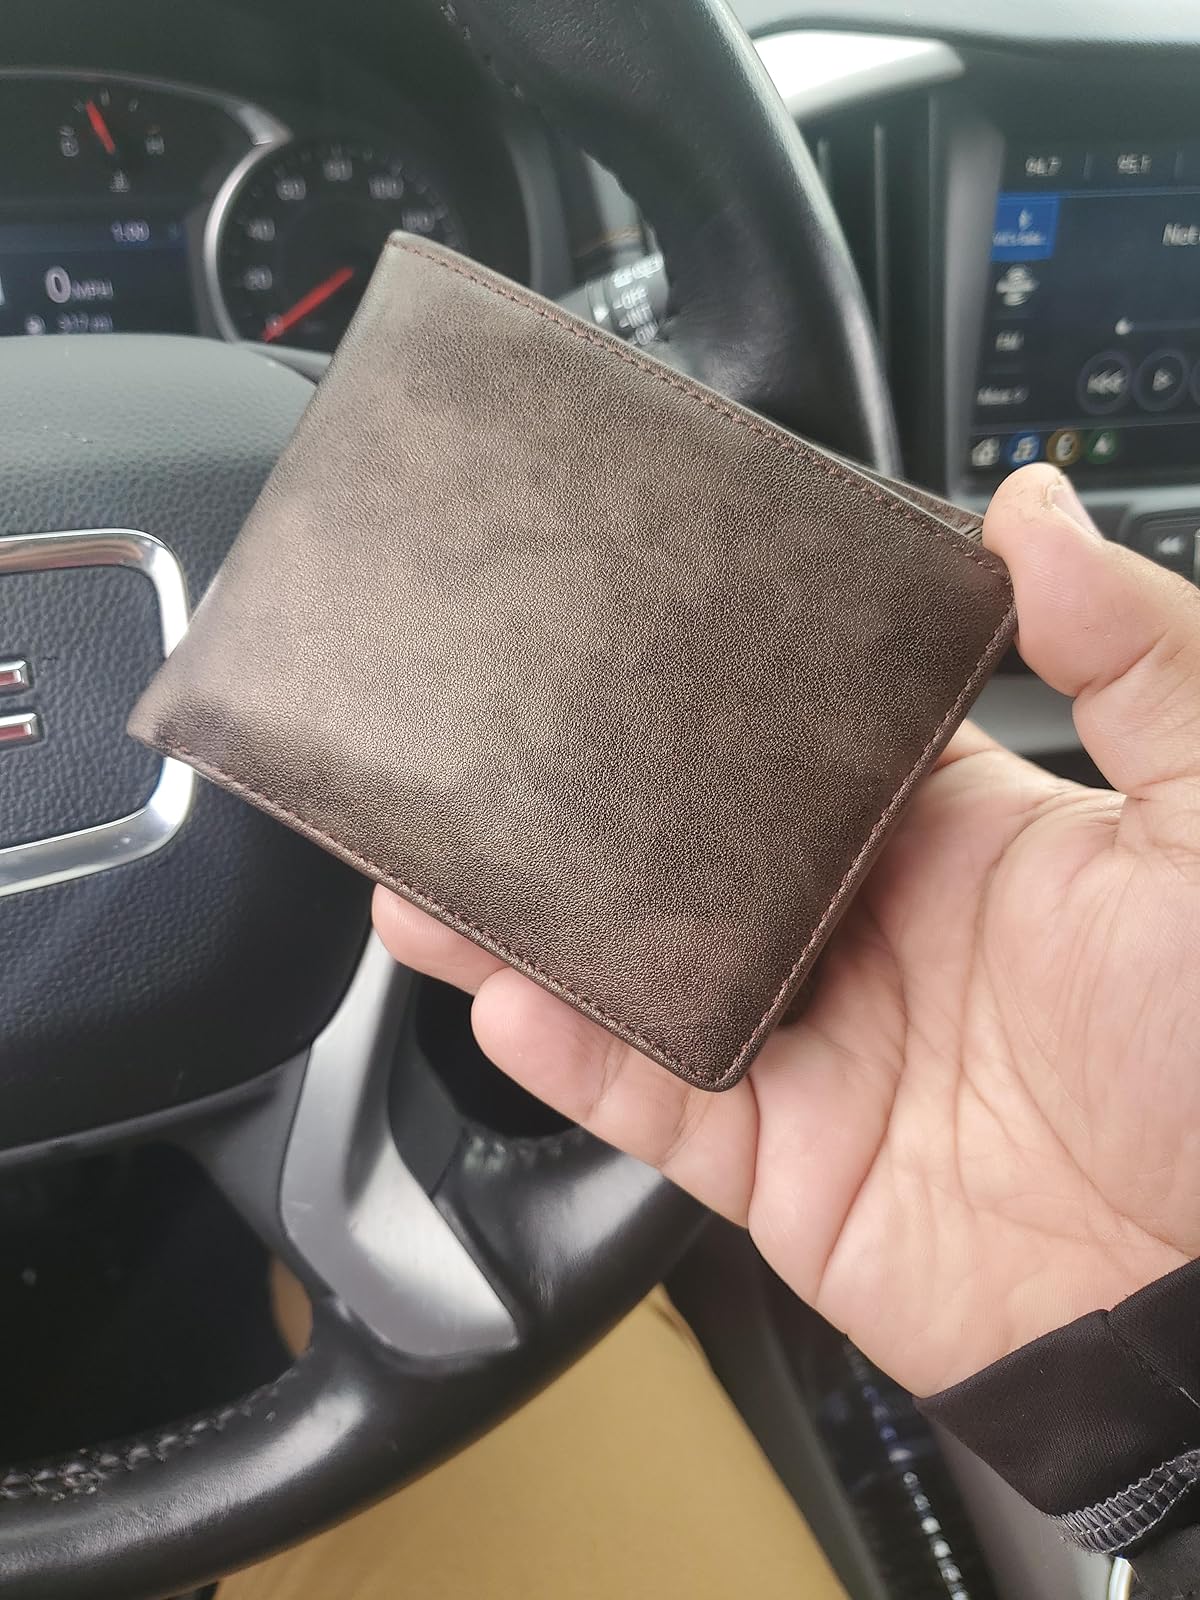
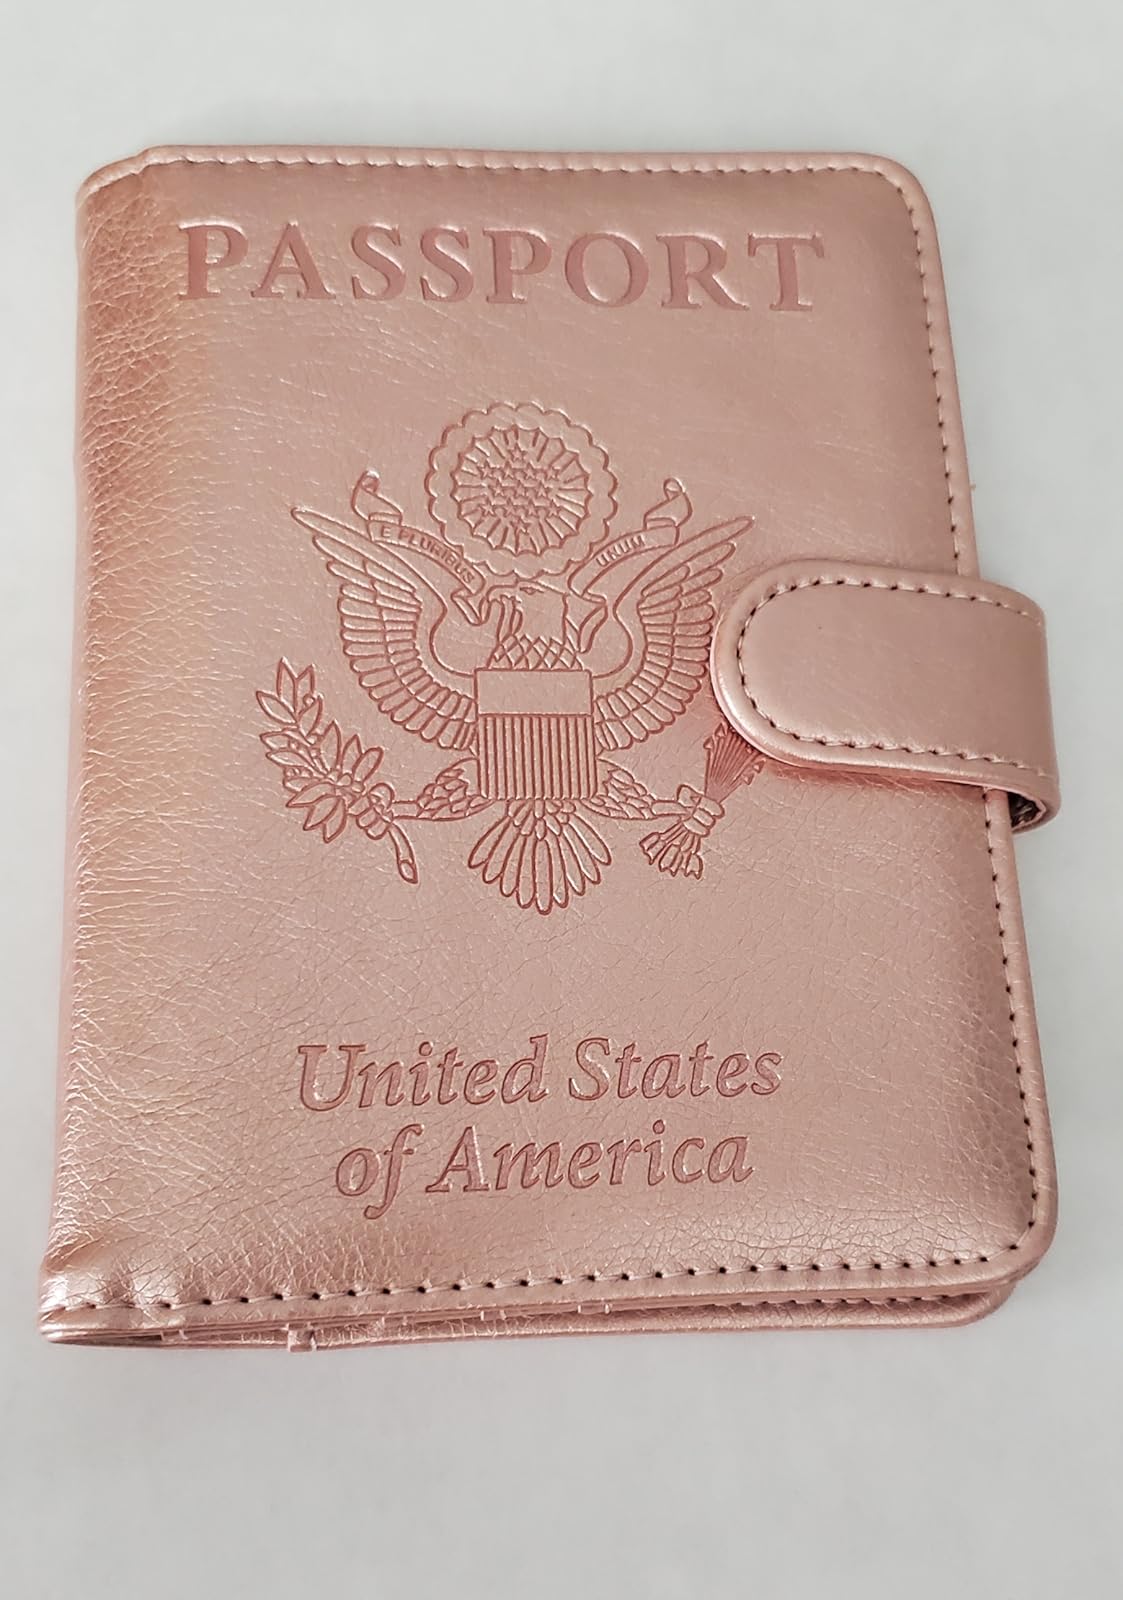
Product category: accessories_wallet
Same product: no